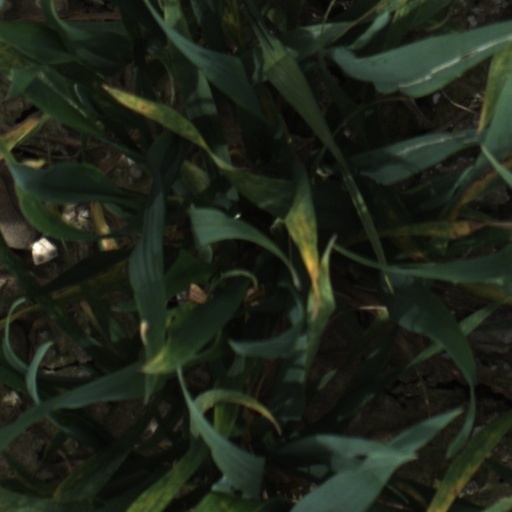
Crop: wheat